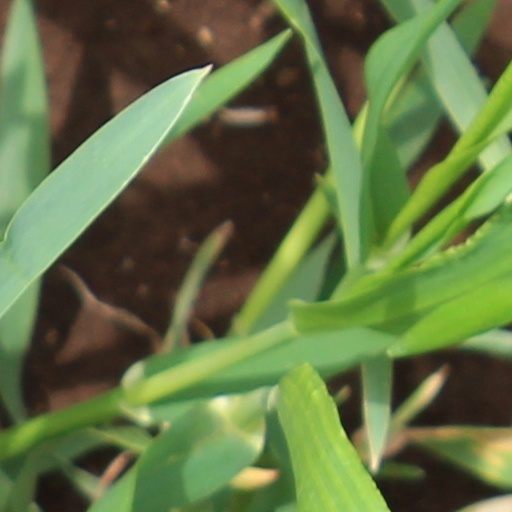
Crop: wheat